Ketchikan, Alaska

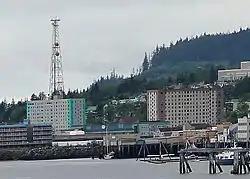
The West End (or Westend), located in the valleys of Carlanna and Hoadley creeks and across Tongass Narrows from Ketchikan International Airport, is Ketchikan's largest commercial and residential area. Shown are the city's tallest buildings, the Marine View Building and Tongass Towers. Ketchikan High School is partially visible at upper right.

There were 3,259 households. 30.8% had children under the age of 18 living with them, 37.6% were headed by married couples living together, 13.7% had a female householder with no husband present, and 42.2% were non-families. 33.0% of all households were made up of individuals, and 9.0% were someone living alone who was 65 years of age or older. The average household size was 2.41, and the average family size was 3.07.